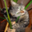
Label: cat